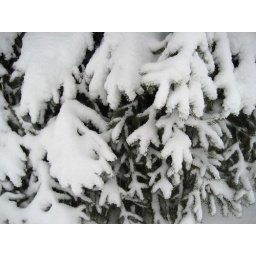
Snow covered pine trees in our backyard.